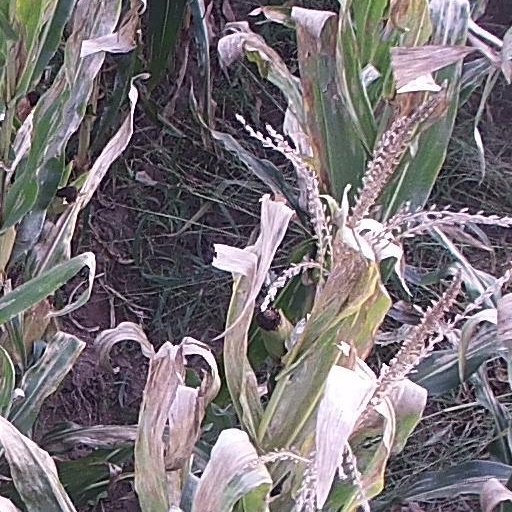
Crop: maize; corn